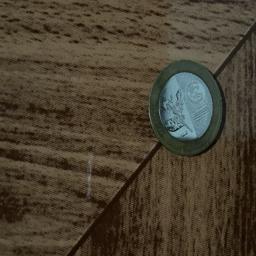
Label: 20_New_Back